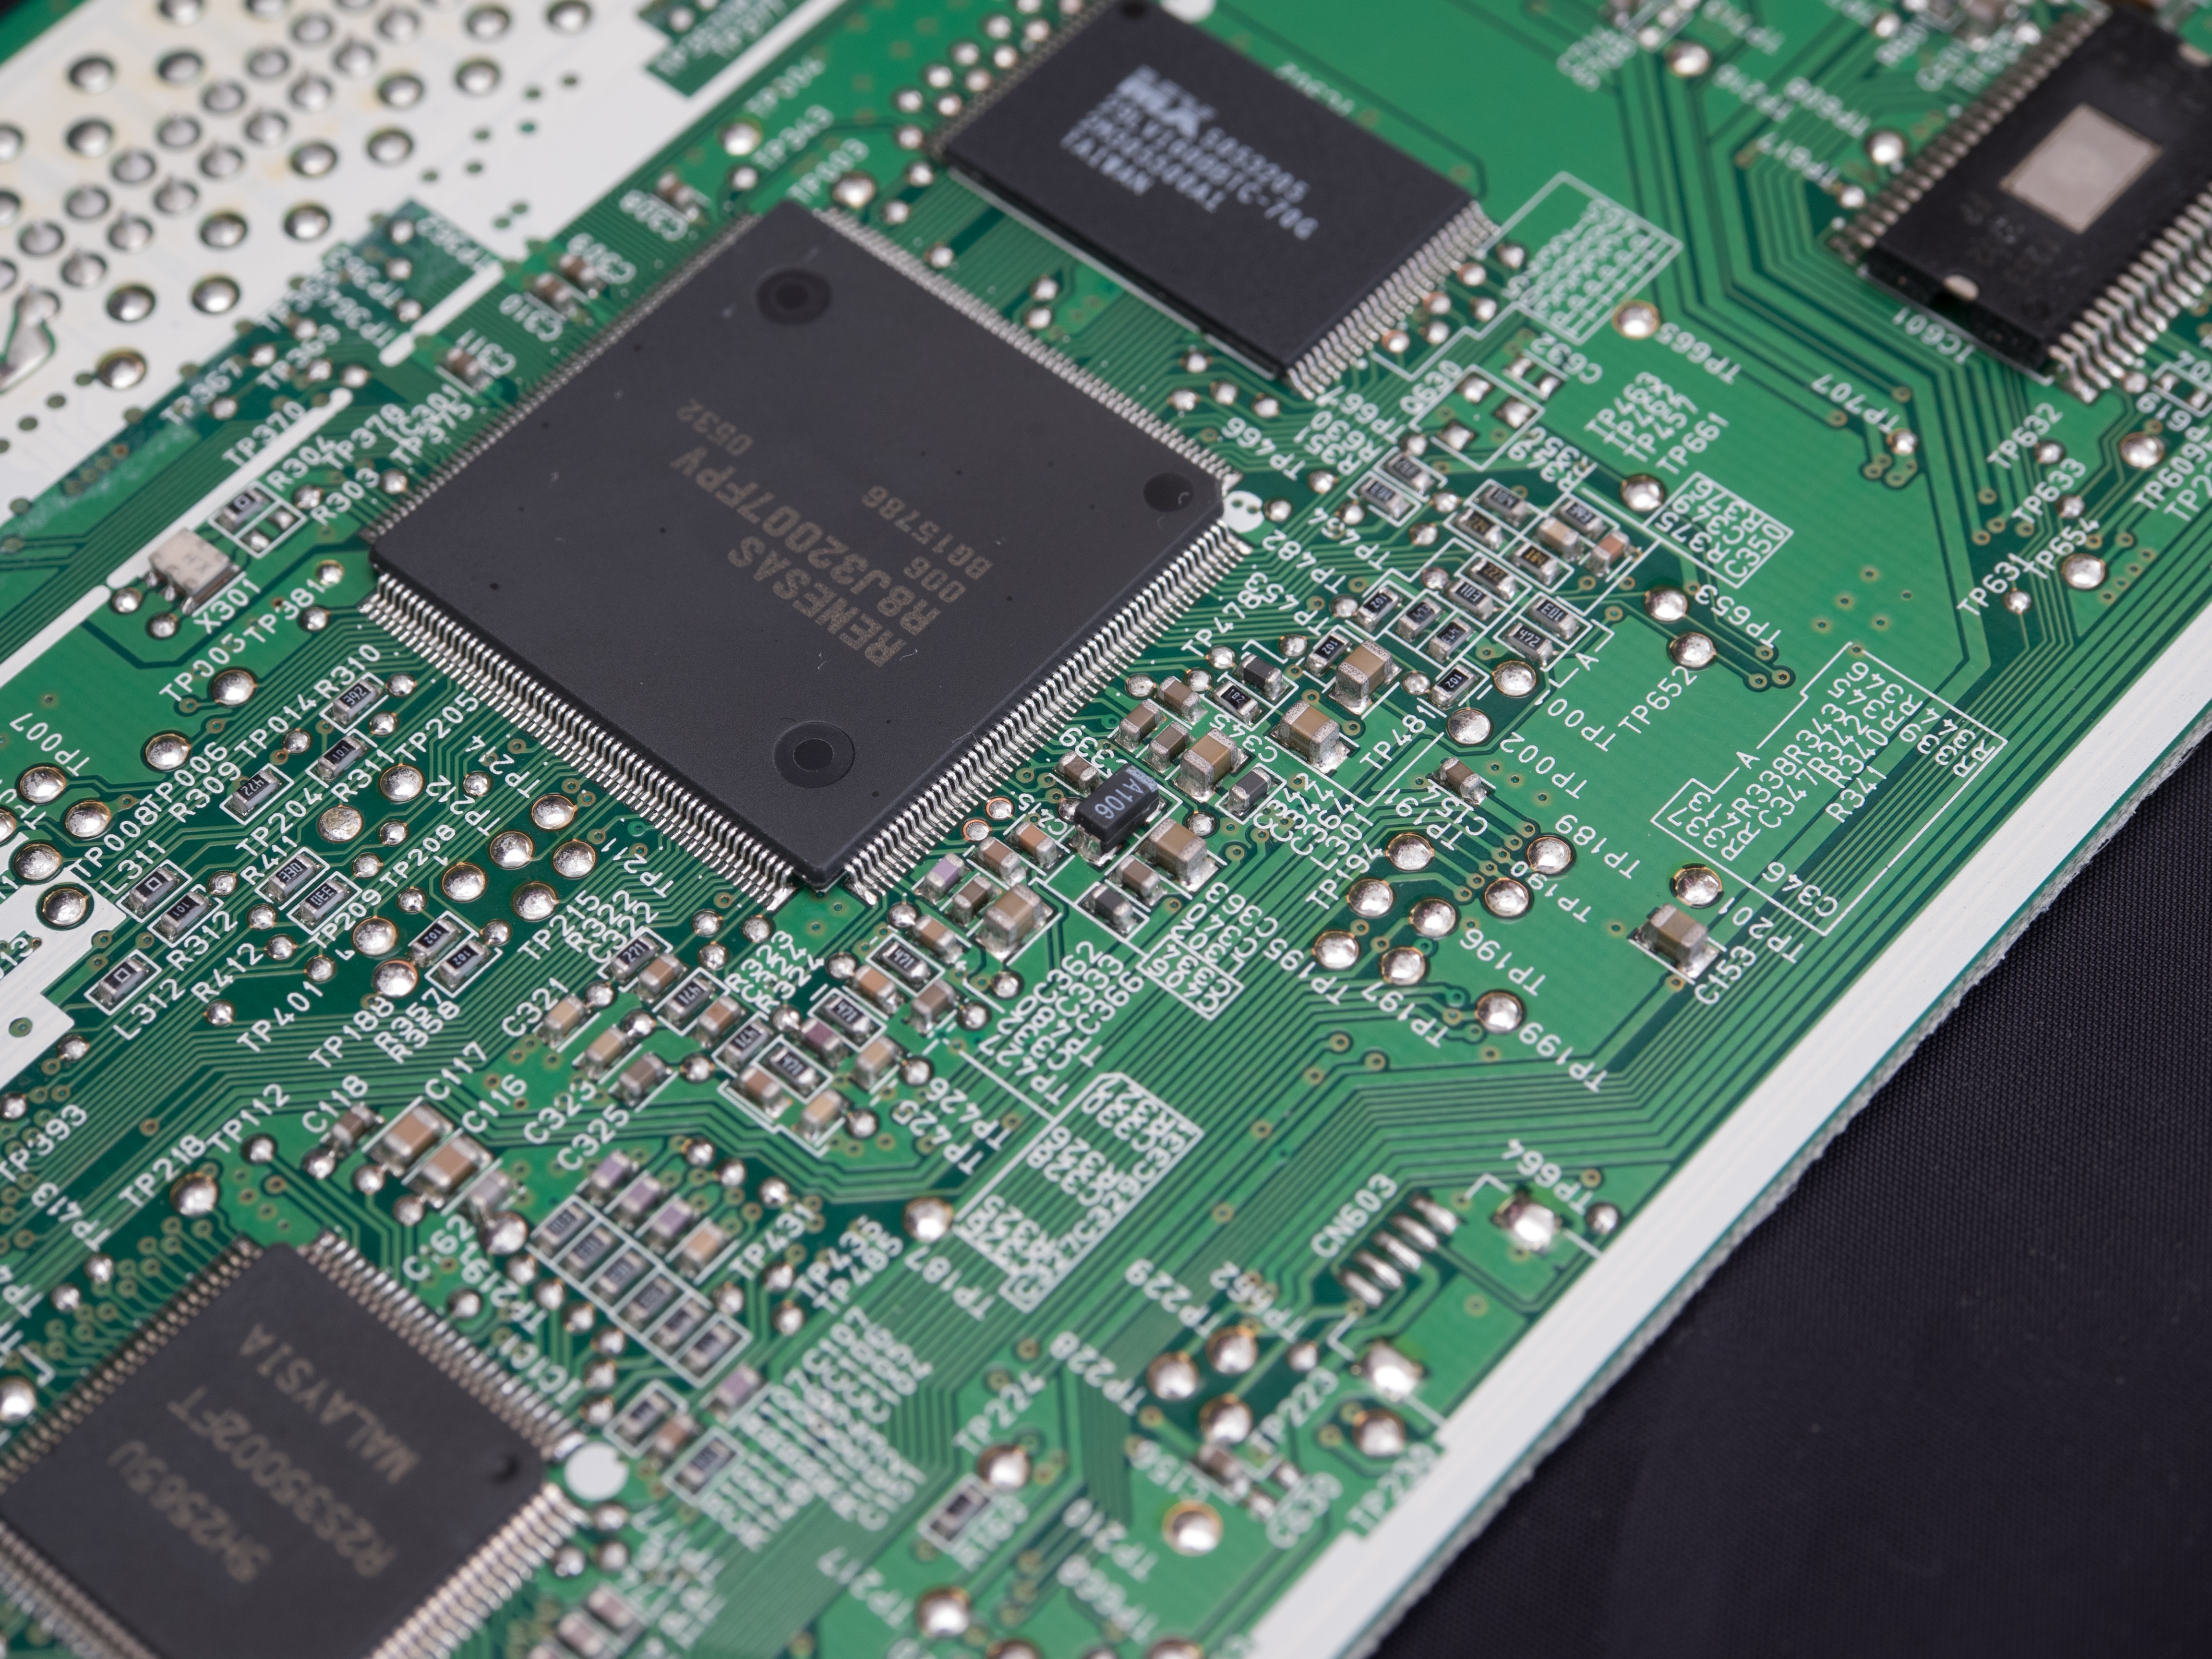
technology, gadget, memory, signage, electronics, screenshot, chip, high tech, motherboard, microcontroller, electronic engineering, electronic device, computer hardware, personal computer hardware, display device, electrical network, electronic devices, network interface controller